Unstoppable (Zook book)

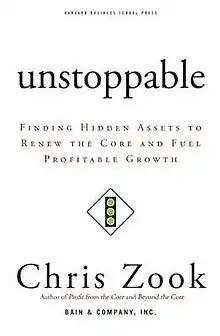
Hardcover edition

Unstoppable: Finding Hidden Assets to Renew the Core and Fuel Profitable Growth is a non-fiction book on business strategy by American business consultant Chris Zook. This is the third book in his "Profit from the Core" trilogy, preceded by "Profit from the Core" released in 2001 and "Beyond the Core" in 2004.